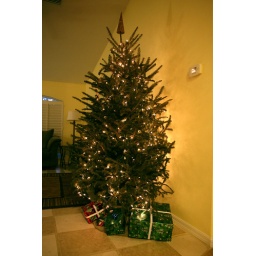
First Christmas tree in my own house